Ricardo Hinojosa

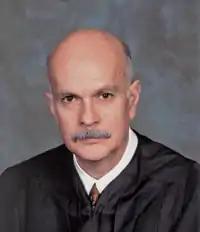

Ricardo H. Hinojosa (born January 24, 1950) is a senior United States district judge of the United States District Court for the Southern District of Texas and served as the chairman of the United States Sentencing Commission.